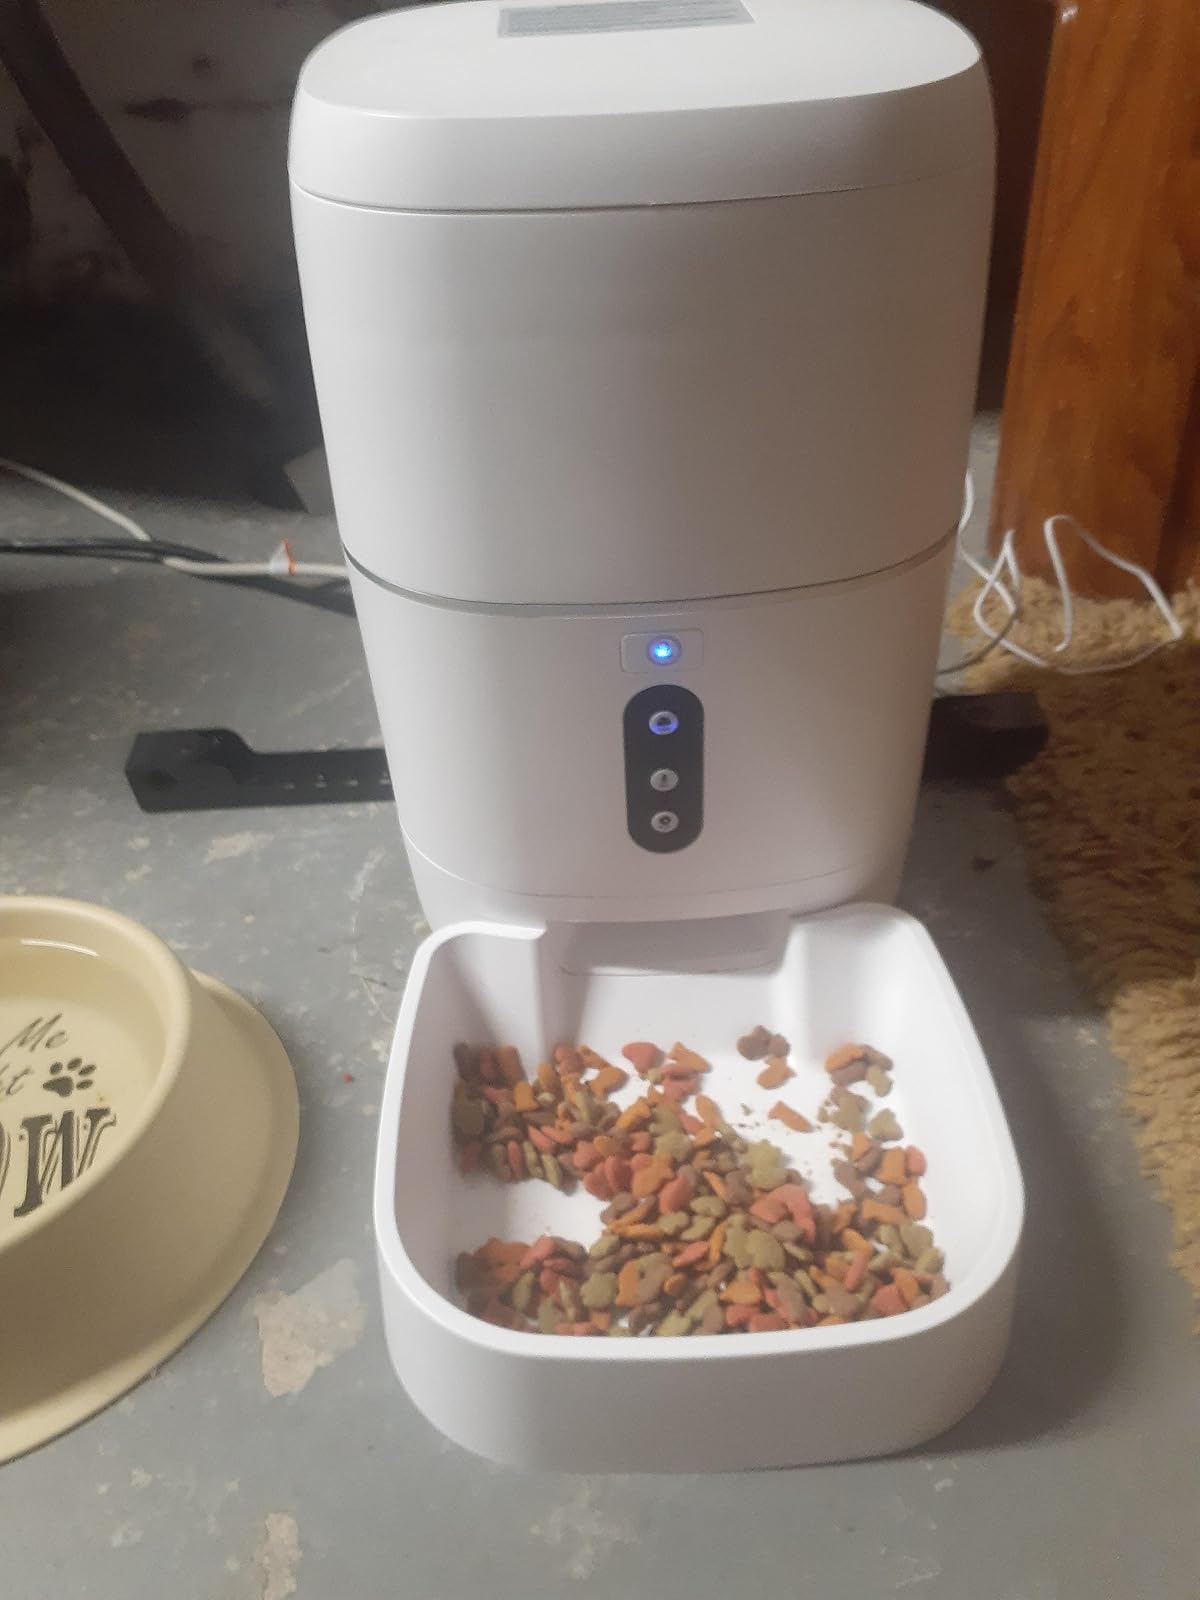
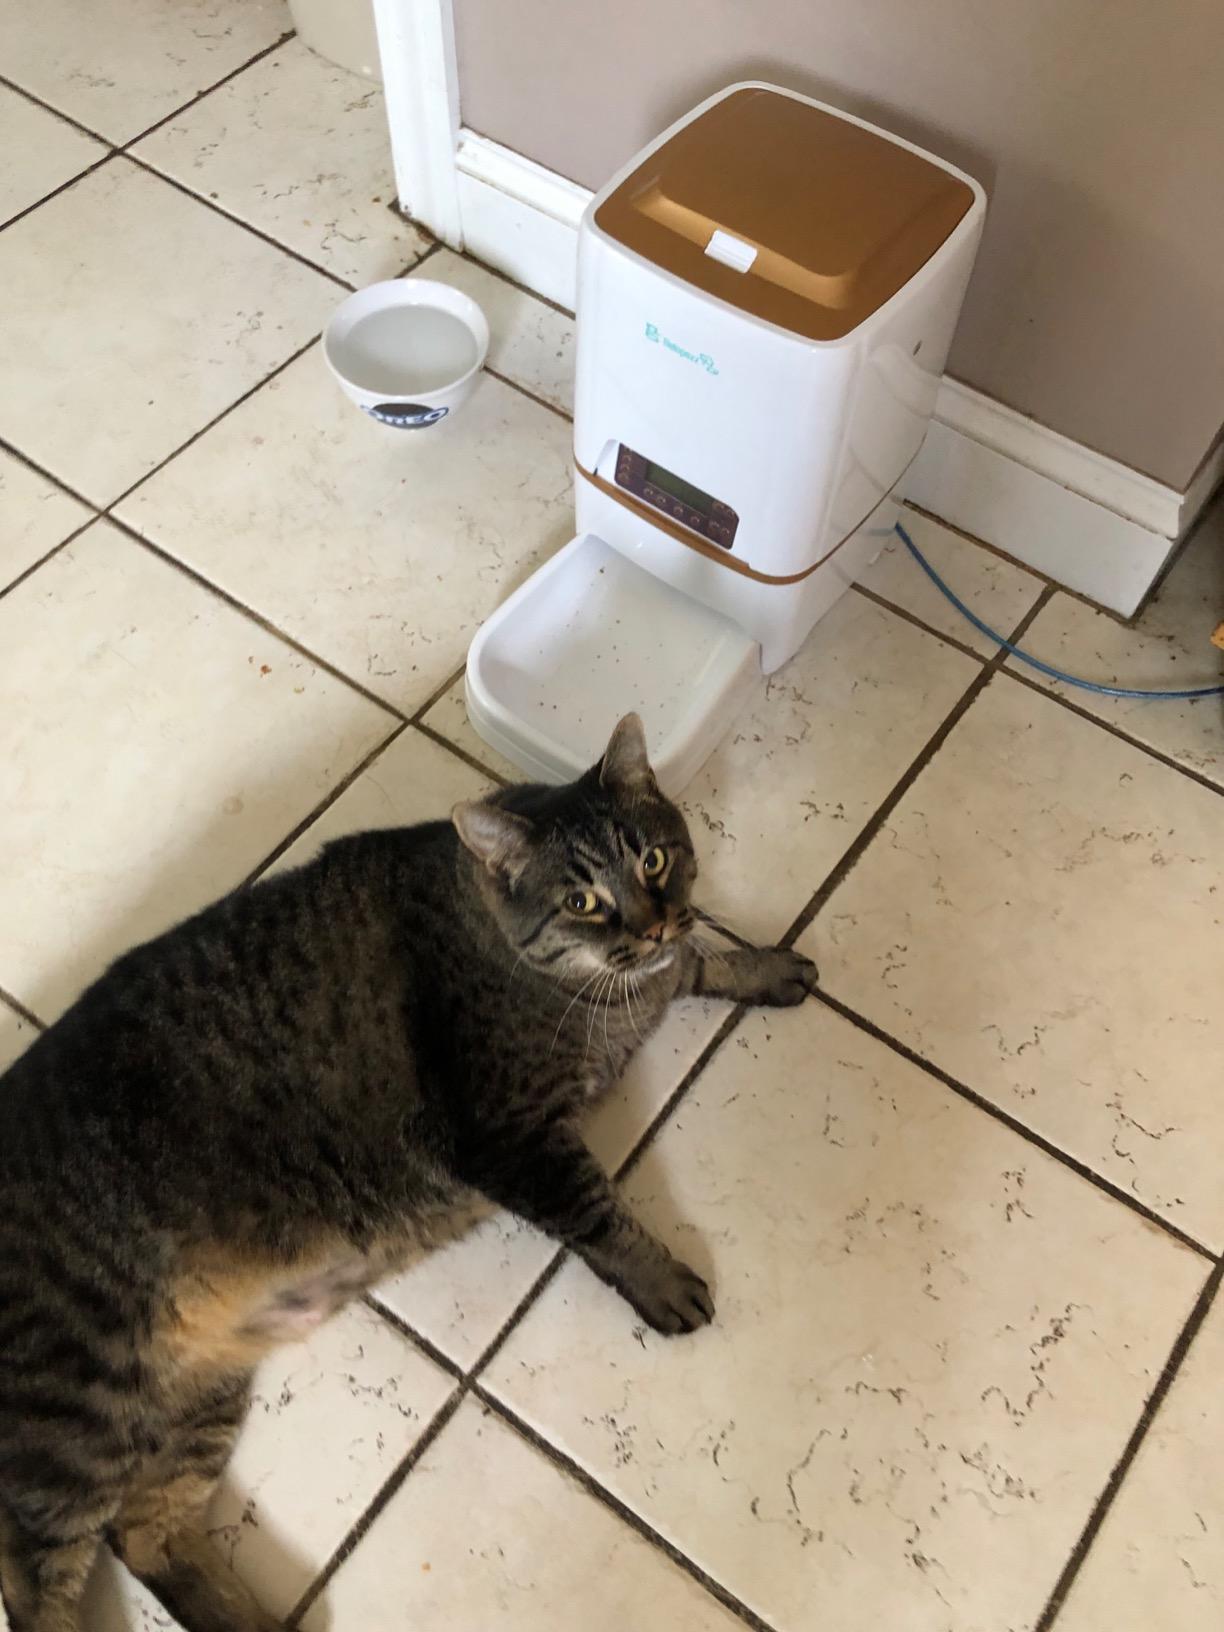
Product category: items_feeder
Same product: no